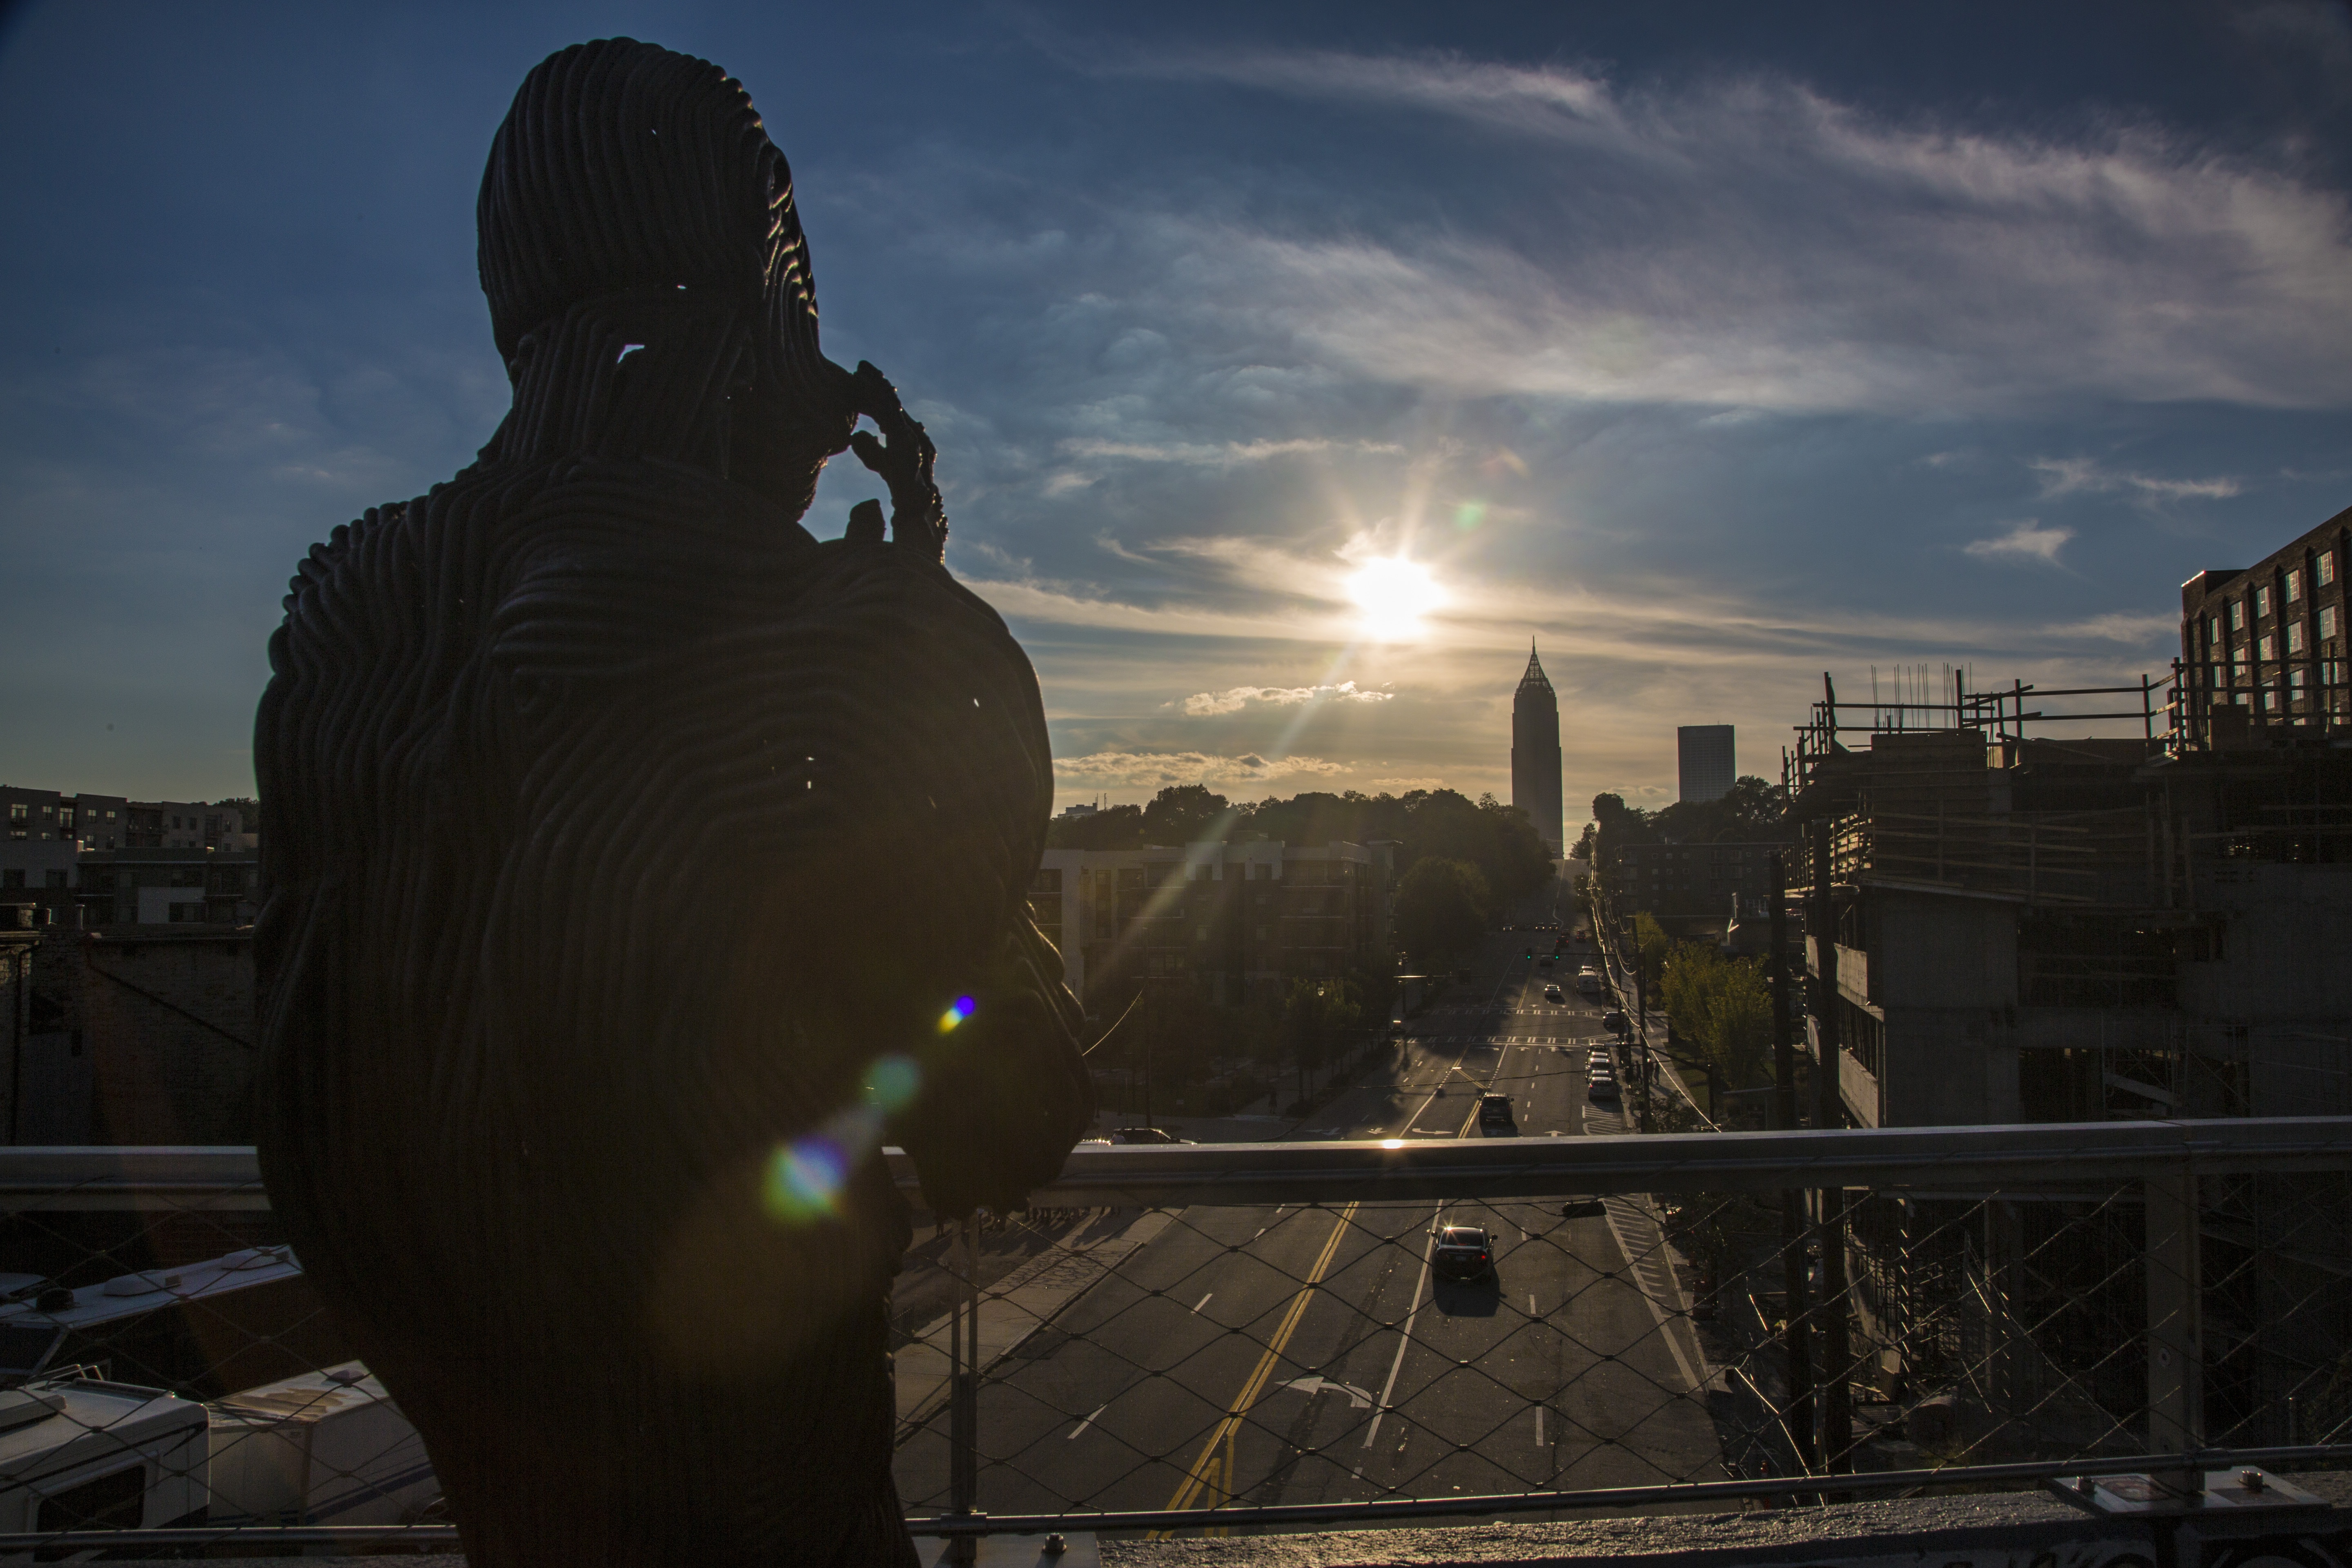
creative, light, architecture, sky, sunset, night, sunlight, morning, city, dark, evening, reflection, artistic, darkness, artwork, city scape, buildings, style, scape, screenshot, atmosphere of earth